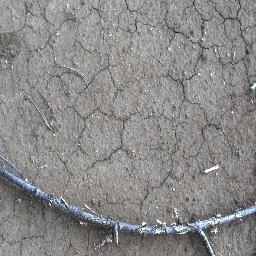
Label: negative